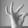
ASL letter: F